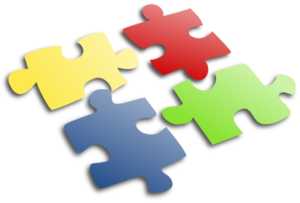
Le trouble envahissant du développement non spécifié est un trouble d'origine neurodéveloppementale.. Il fait partie des troubles envahissant du développement.